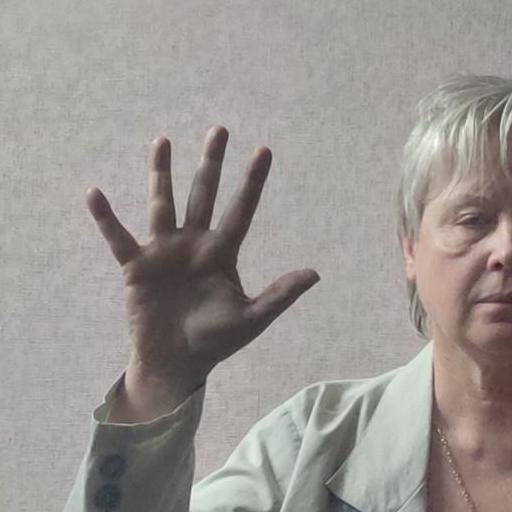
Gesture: palm